DR Class 130 family

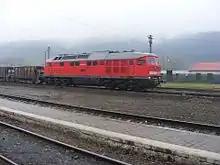
232 614-8 of DB Schenker in Piatra Neamt, Romania. This version is the most widespread in the class, and this exact example was made in 1979

The development of the DR Class 132 was spurred by Voroshilovgrad Locomotive Works' new capability to provide locomotives with electric heating.